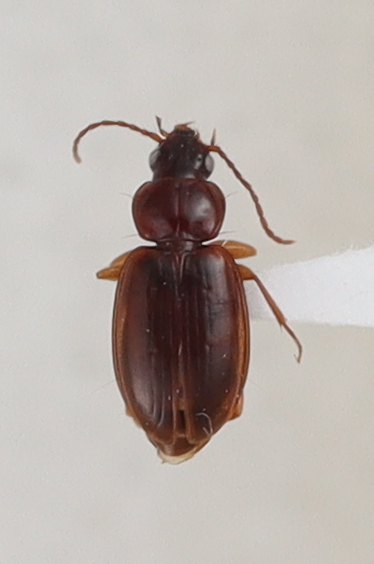
Scientific name: Trechus obtusus
Plot: 2
Trap: E
Collected: 20200804